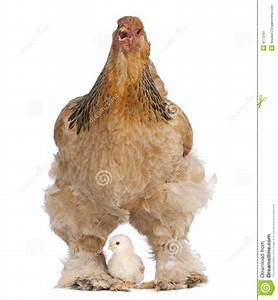
Label: chicken